Gus Tyler

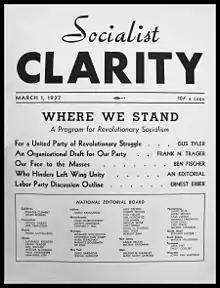
Tyler was a leading figure in the "Clarity caucus," organized around the revolutionary socialist magazine "Socialist Clarity."

Tyler attended New York University on a scholarship in the early 1930s, where he became involved in left-wing political activities, including public speaking on street corners on behalf of the Young People's Socialist League (YPSL), the youth section of the Socialist Party. Upon graduating in 1932, Tyler briefly worked as a writer for the Yiddish-language socialist newspaper "The Jewish Daily Forward". He also served as editor of "Free Youth," one of the YPSL's short-lived publications of the early 1930s.